Martinair

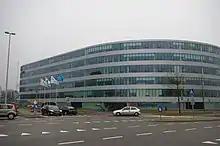
"TransPort Building" houses the head offices of Martinair and Transavia

Martinair has its head office in the TransPort Building, Schiphol East, on the grounds of Amsterdam Airport Schiphol, Haarlemmermeer, Netherlands. Martinair moved to its current head office on Friday 4 June 2010. The TransPort Building, developed by Schiphol Real Estate, houses both Martinair and Transavia, which moved into TransPort on 3 May 2010.